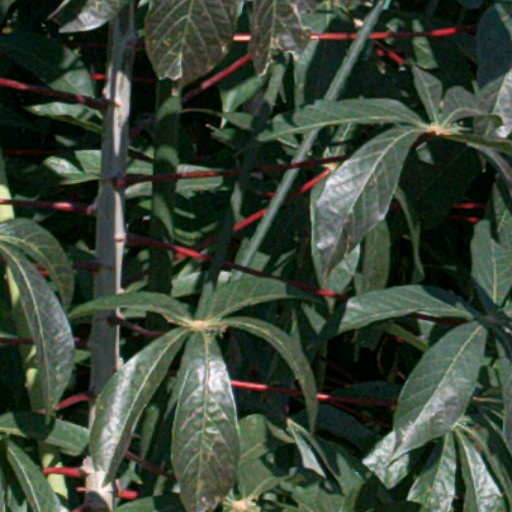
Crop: cassava